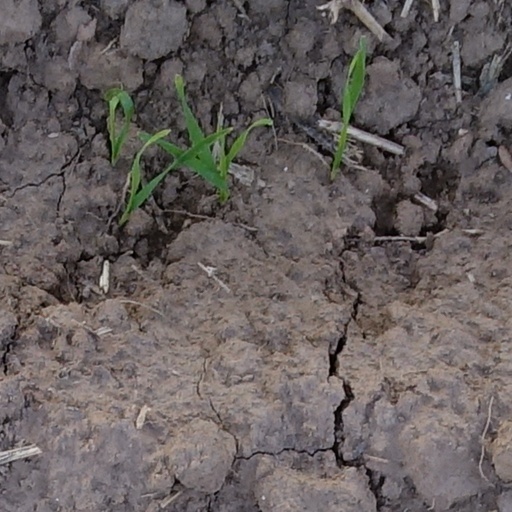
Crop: wheat